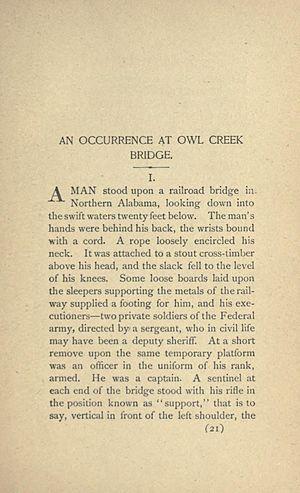
Lord Jim est un roman de Joseph Conrad publié en feuilleton d'octobre 1899 à novembre 1900 dans le périodique Blackwood's Magazine et en un volume dans une version révisée à la fin de cette même année. Appartenant à la première partie de la carrière littéraire de l'auteur, il en représente un jalon important par son succès immédiat, le premier et aussi l'un des rares que l'auteur ait jamais obtenus.
Ce qui se passa sur le pont de Owl Creek est une nouvelle de l'écrivain américain Ambrose Bierce, publiée en 1890. Elle se déroule durant la guerre civile américaine.